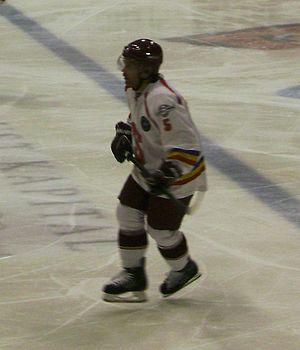
Ari Vallin est un joueur professionnel finlandais de hockey sur glace. Il évolue au poste de défenseur.